Light in painting

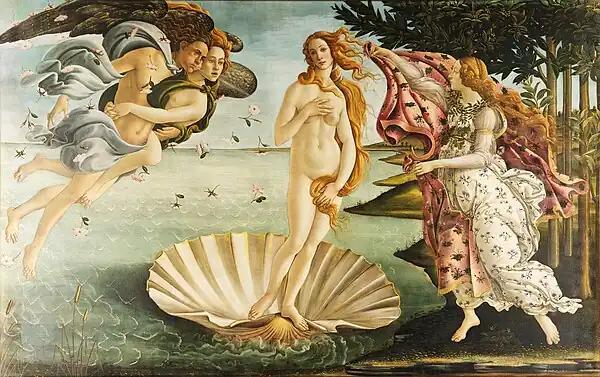

The art historian Wolfgang Schöne divided the history of painting in terms of light into two periods: "proper light" ("eigenlicht"), which would correspond to medieval art; and "illuminating light" ("beleuchtungslicht"), which would develop in modern and contemporary art ("Über das Licht in der Malerei", Berlin, 1979).